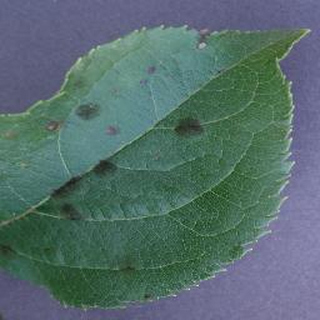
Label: apple_apple_scab